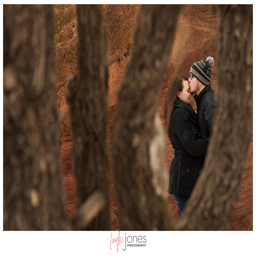
through the trees at engagement shoot